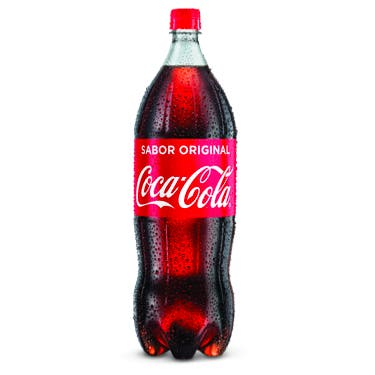
A Coca-Cola soda in a 2.5-liters plastic bottle